Ferengi

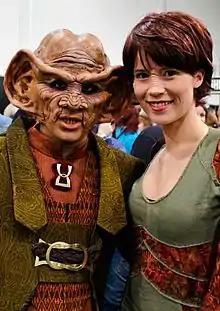
A cosplayer dressed as a Ferengi (left) with another dressed as a Bajoran

When the writers were putting together the premise of "Star Trek: Deep Space Nine", they decided to introduce a recurring Ferengi character who would inhabit the space station Deep Space Nine that was the main setting for the show. The show's co-creator, Michael Piller, later noted that: "It was clear to me that having a Ferengi aboard Deep Space 9 would provide the show with instant humor and built-in conflict with the Federation guy in charge of the station". The show's creators developed the character of Quark, a Ferengi bartender who would, according to Piller, be "a constant thorn in the side of law and order, but who has a sense of humor about it. He'd be someone who could obviously throw lots of story dynamics into play." Piller and the others consciously wanted to play the Quark character off against the station constable, Odo (René Auberjonois); according to Piller, "the idea of Odo and Quark being at loggerheads was there from day one".